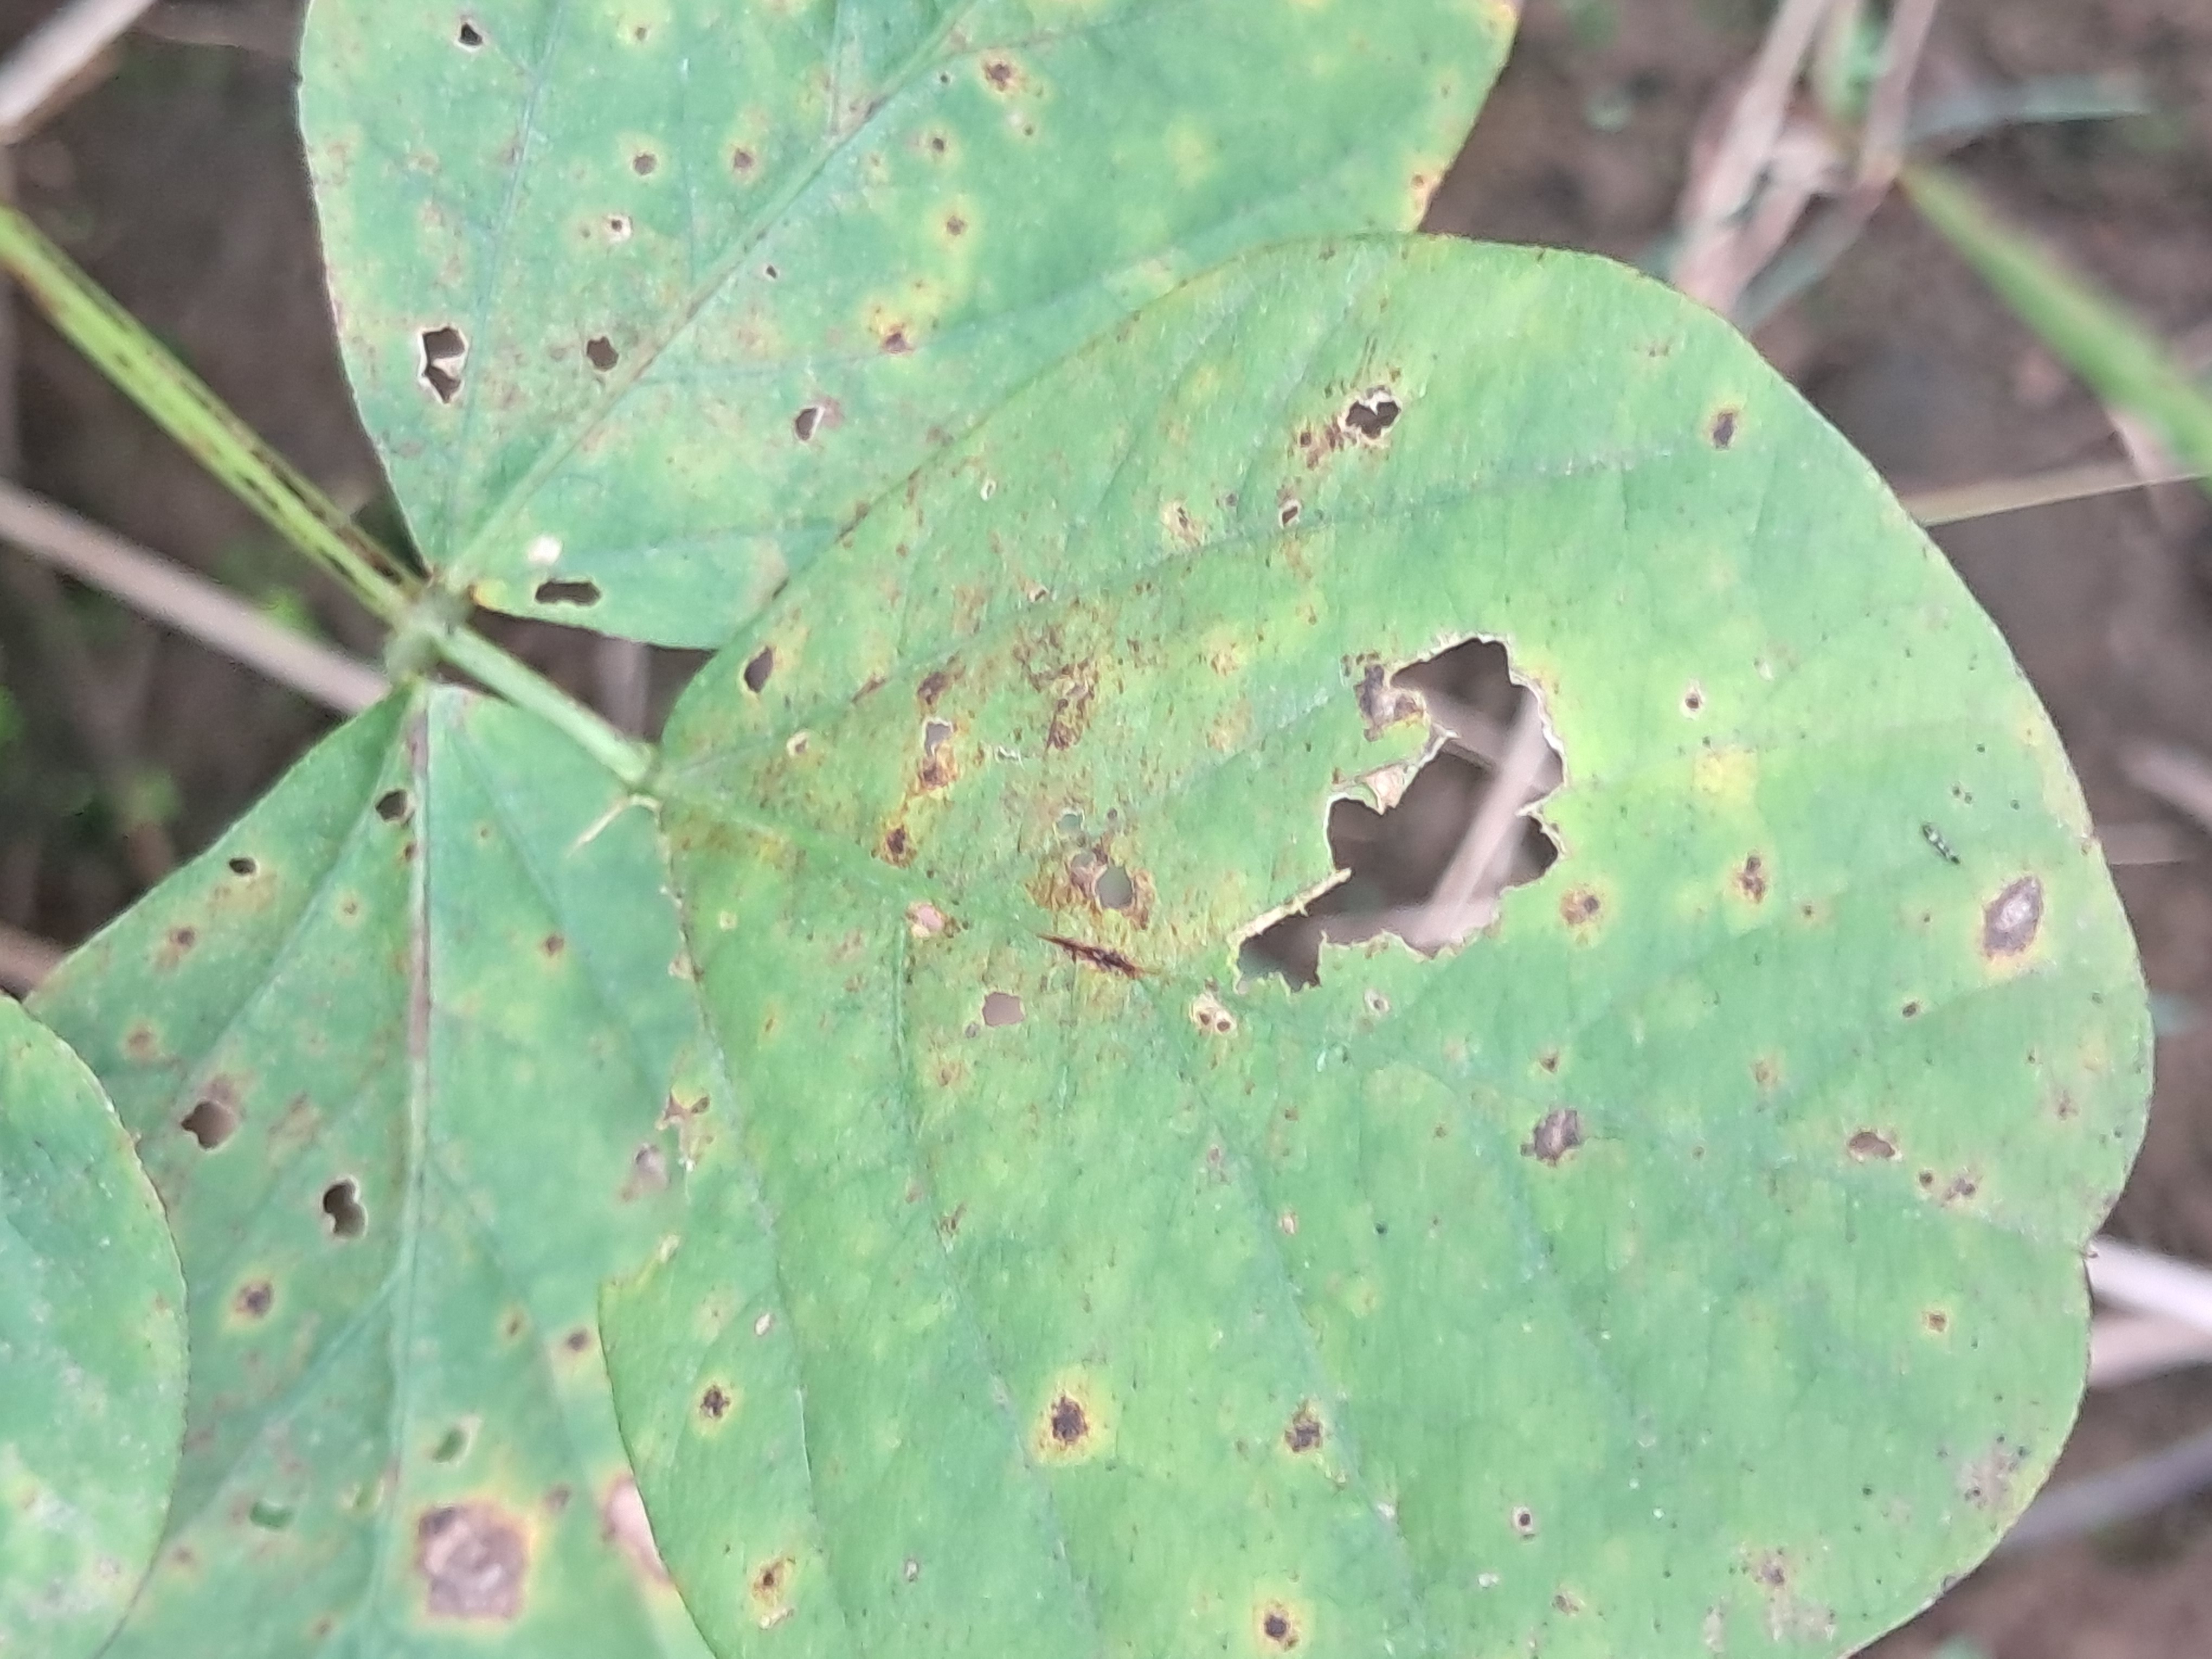
Label: Spectoria_Brown_Spot